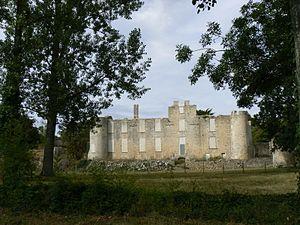
Château de Mursay, à Échiré (Deux-Sèvres, France), du côté de la Sèvre This building is classé au titre des Monuments Historiques. It is indexed in the Base Mérimée, a database of architectural heritage maintained by the French Ministry of Culture,